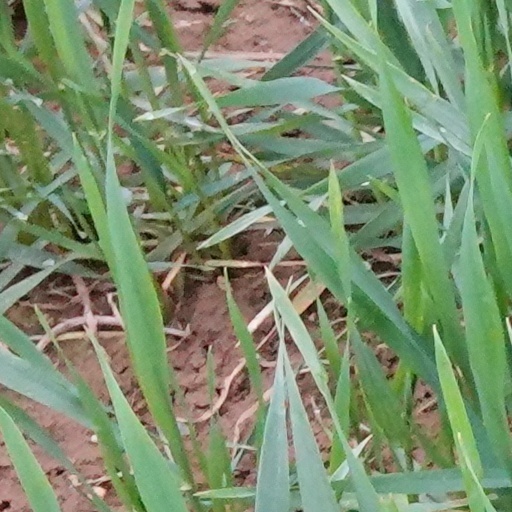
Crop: wheat